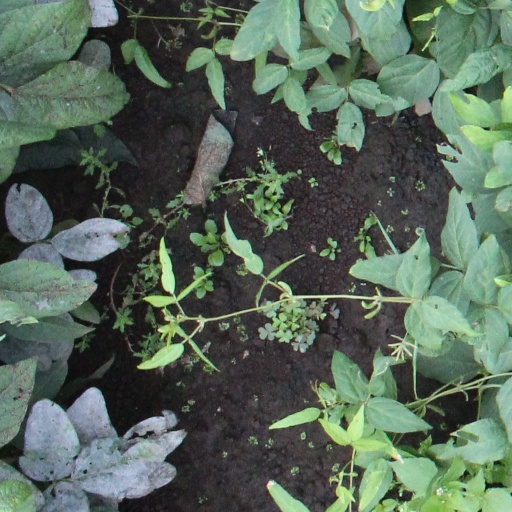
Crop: soybean